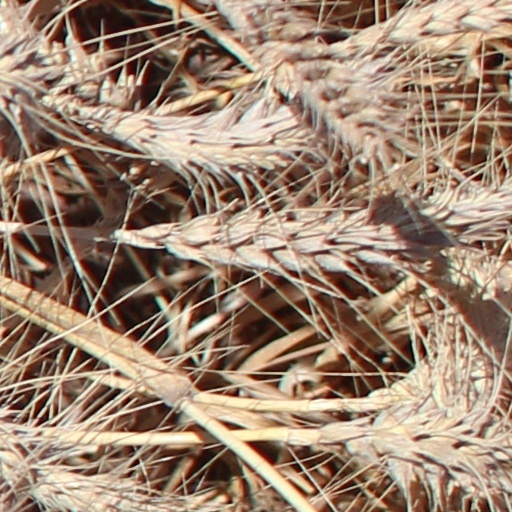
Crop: wheat